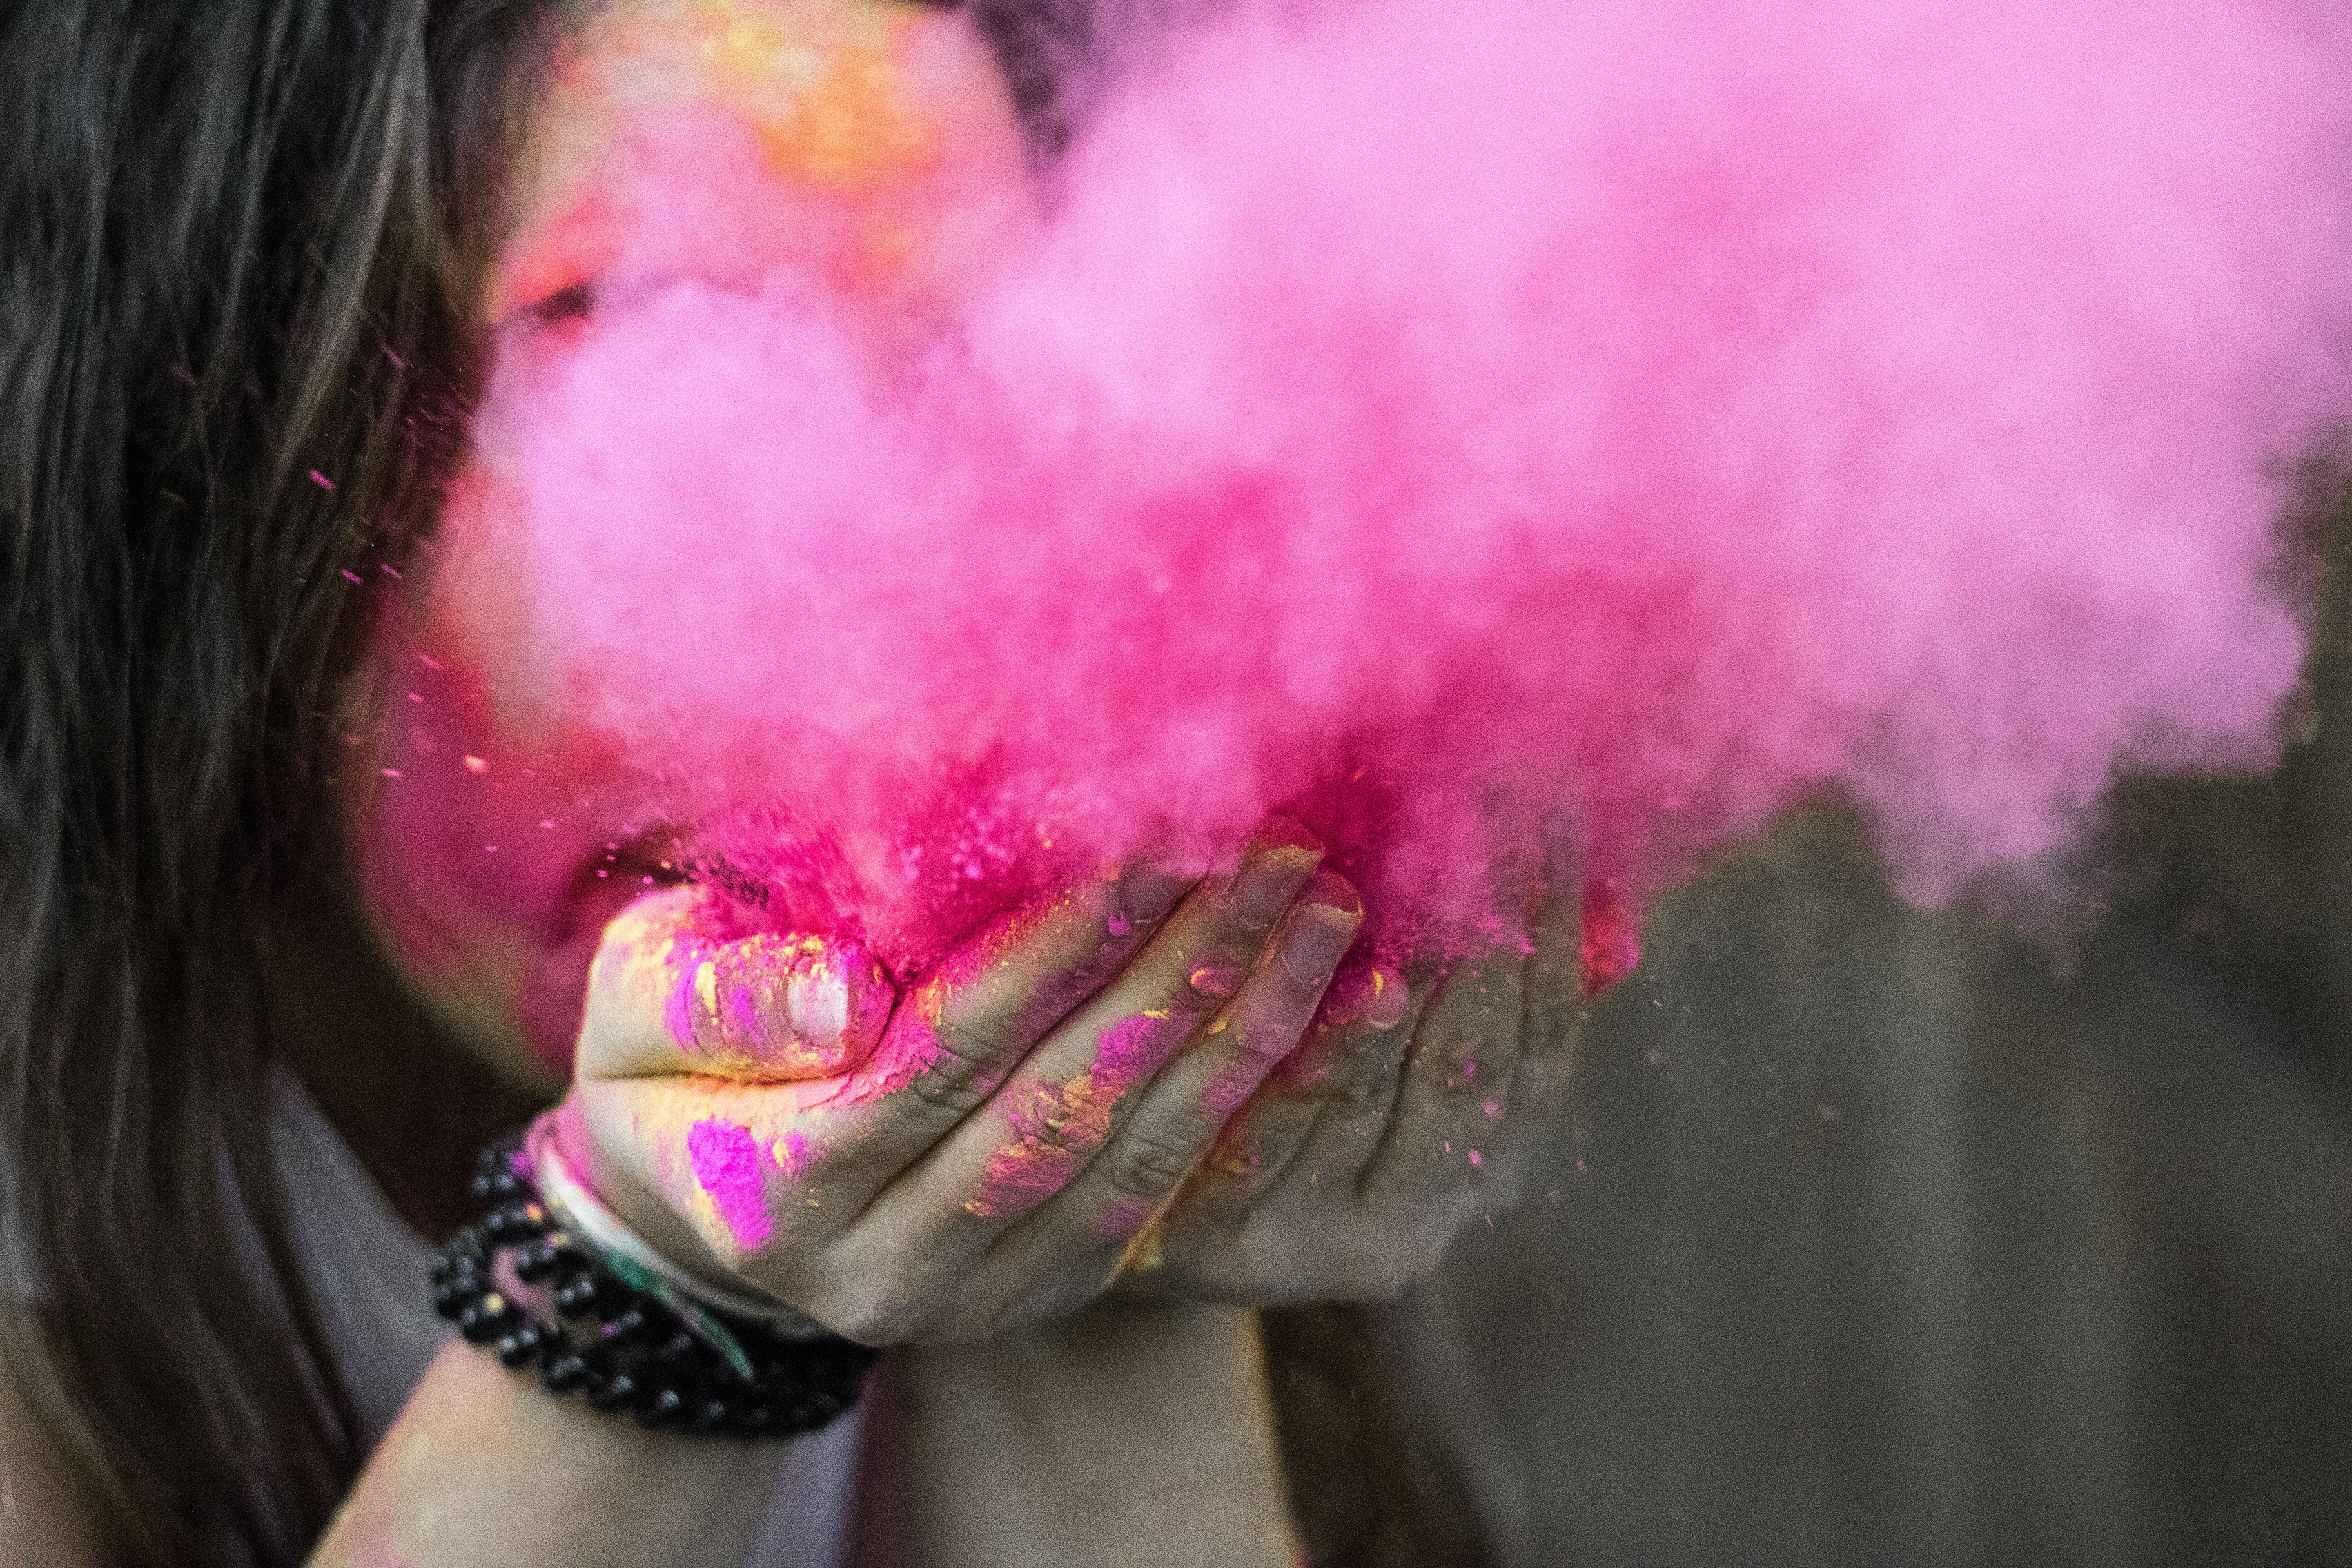
cotton candy, pink, lip, smoke, cheek, skin, nose, mouth, flesh, magenta, dessert, black hair, food